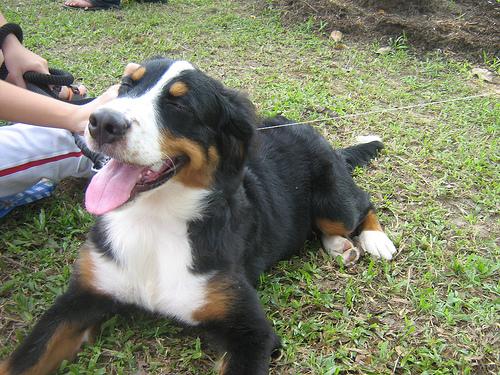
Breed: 211-n000061-Bernese_mountain_dog